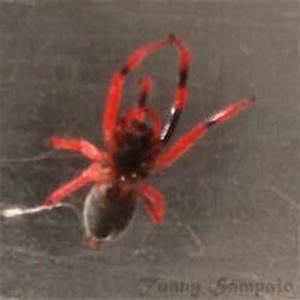
spider